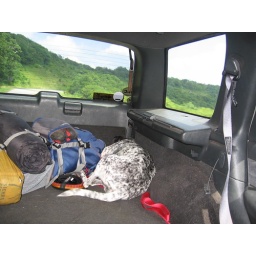
Zoey was so tired. The places and positions she was sleeping in on the way home were cracking me up!